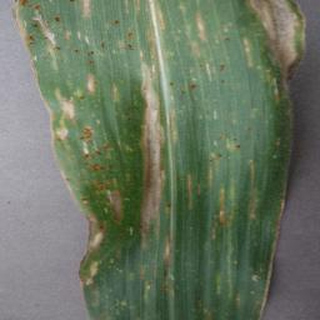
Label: corn_northern_leaf_blight